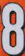
Number: 8